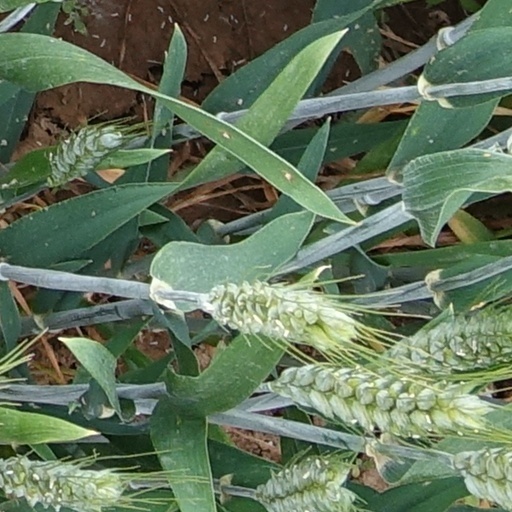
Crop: wheat